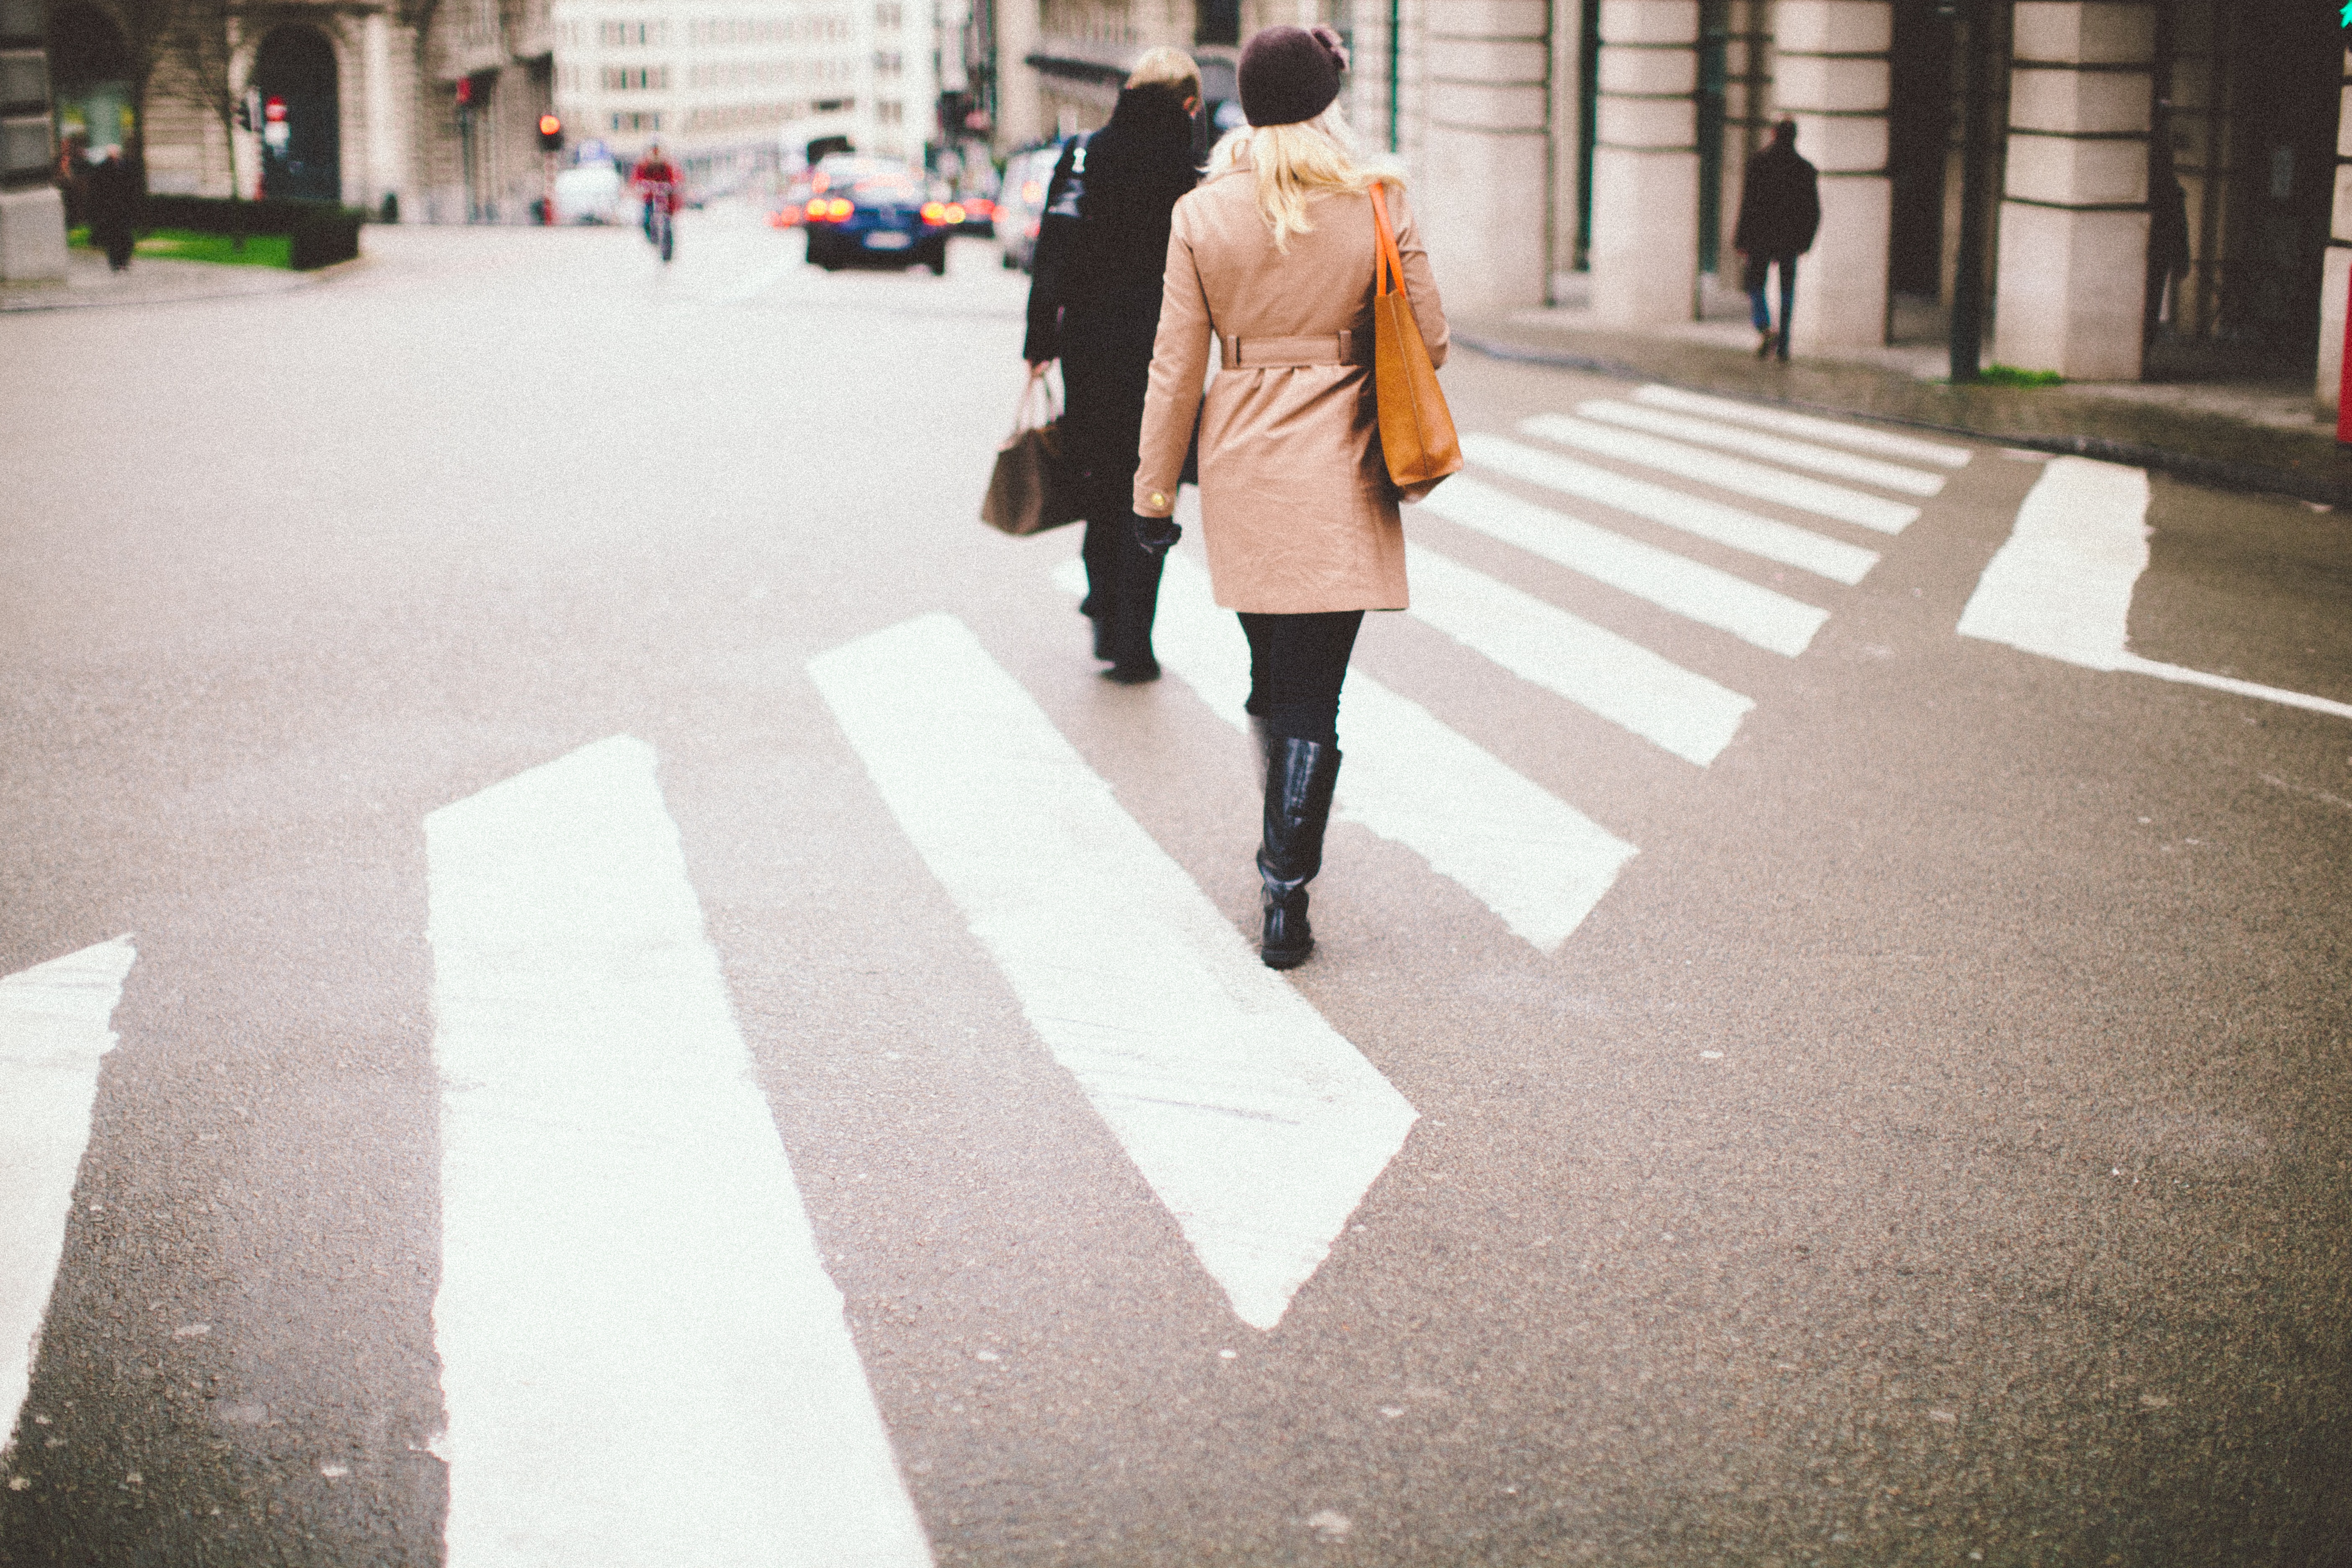
pedestrian, walking, people, road, white, traffic, street, sidewalk, crossing, town, city, urban, asphalt, spring, color, fashion, cross, crosswalk, lane, zebra, pedestrians, infrastructure, safety, photograph, snapshot, zebra crossing, flooring, pedestrian crossing, road surface